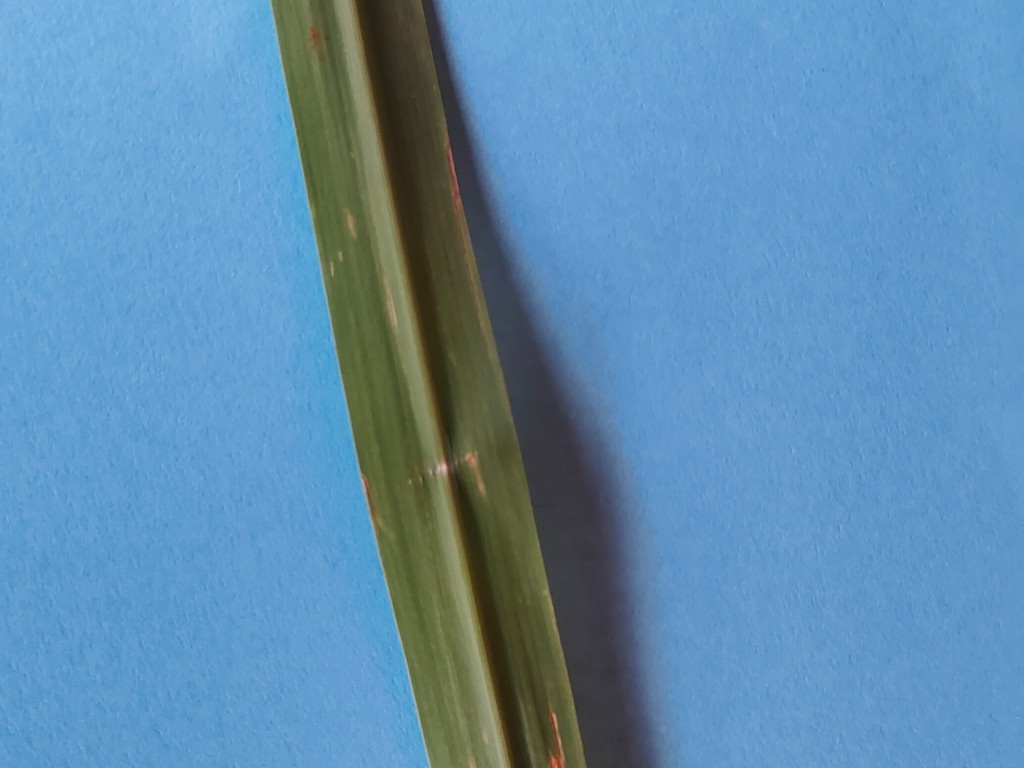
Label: Unhealthy